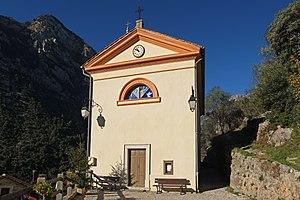
L'église du Chaudan
Utelle est une commune française située dans le département des Alpes-Maritimes en région Provence-Alpes-Côte d'Azur. La commune est particulièrement connue pour ses pèlerinages à la madone d'Utelle et son église classée monument historique.